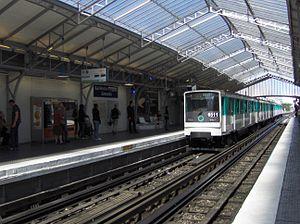
La liste des stations du métro de Paris propose un aperçu des stations actuellement en service, fermées ou autres, du métro de Paris, en France. Le métro a ouvert en 1900 et comprend 302 stations et 383 points d'arrêt, depuis le 23 mars 2013. Les stations fermées ne sont pas comptées dans le total.